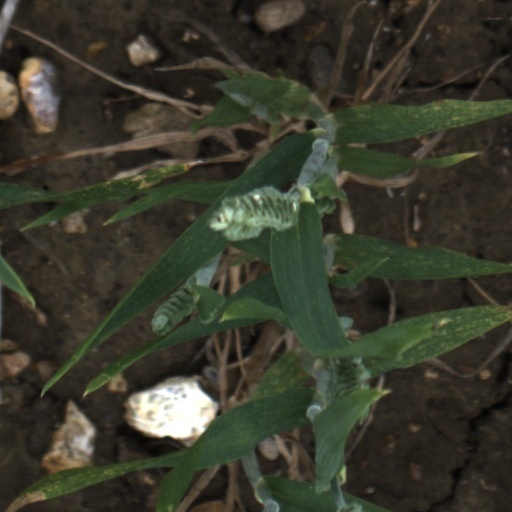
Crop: wheat